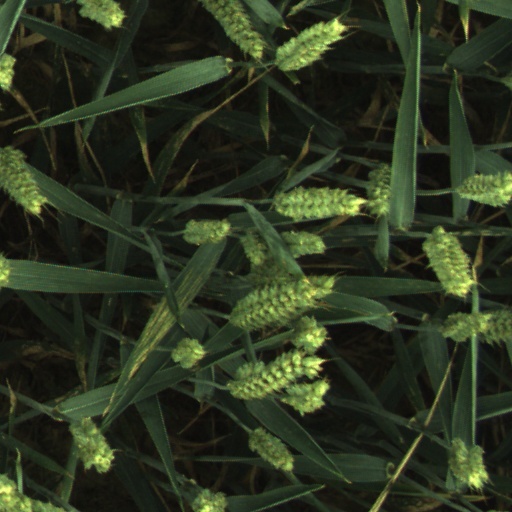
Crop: wheat